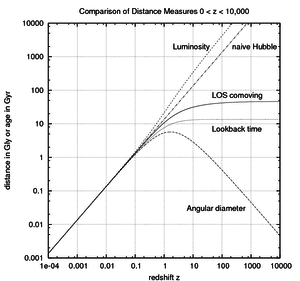
En cosmologie physique, la mesure des distances cosmologiques consiste à fournir la valeur d'une distance - ou un équivalent - entre deux objets ou évènements de l'Univers. On utilise souvent les mesures pour lier des quantités observables telles que la luminosité d'un quasar éloigné, le décalage vers le rouge d'une galaxie ou encore la dimension angulaire des pics acoustiques du spectre du fond diffus cosmologique, à une autre quantité qui n'est pas directement observable, mais est plus facile à calculer telles que les coordonnées comobiles des quasars, des galaxies, etc. La mesure des distances ainsi considérée se réduit finalement à la notion commune de distance euclidienne, donc à faible décalage vers le rouge.